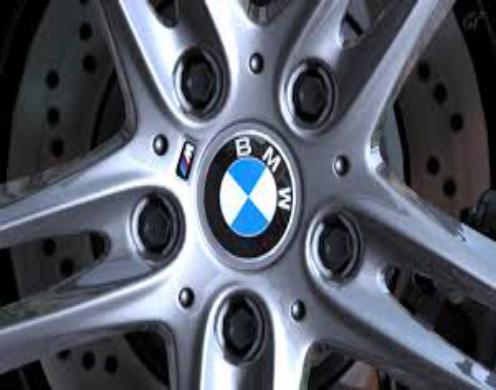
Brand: BMW
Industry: Transportation